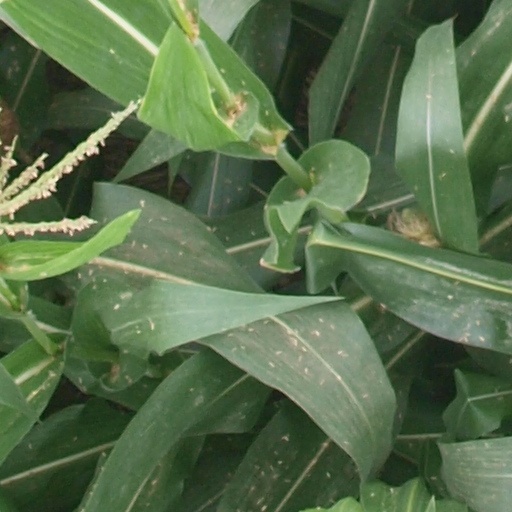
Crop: maize; corn